Terraced houses in the United Kingdom

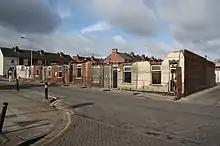
A row of terraced houses being demolished in Scunthorpe

Terraced houses were still considered desirable architecture at the start of the 19th century. The architect John Nash included terraced houses when designing Regent's Park in 1811, as it would allow individual tenants to feel as if they owned their own mansion.